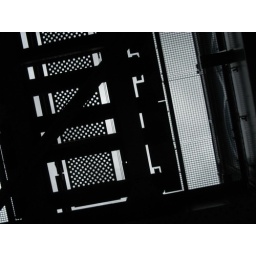
on canal boat tour, under a rail bridge